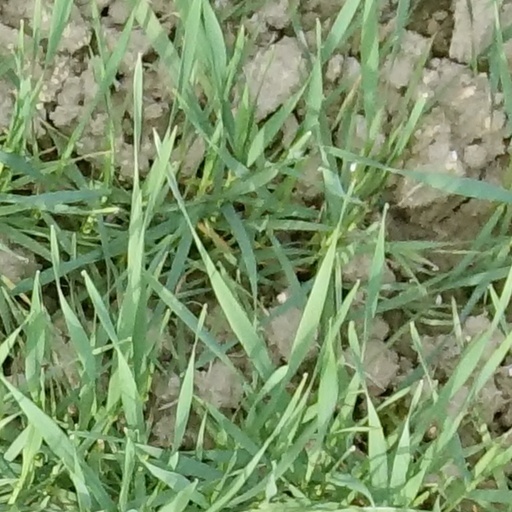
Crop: wheat